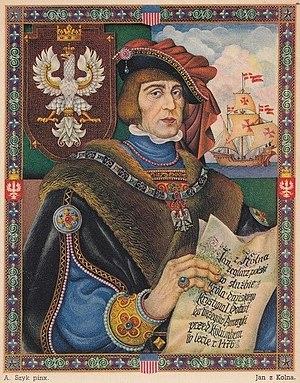
Jean Scolvus, aussi connu sous le nom de Jean de Kolno, est un navigateur européen du XVe siècle.